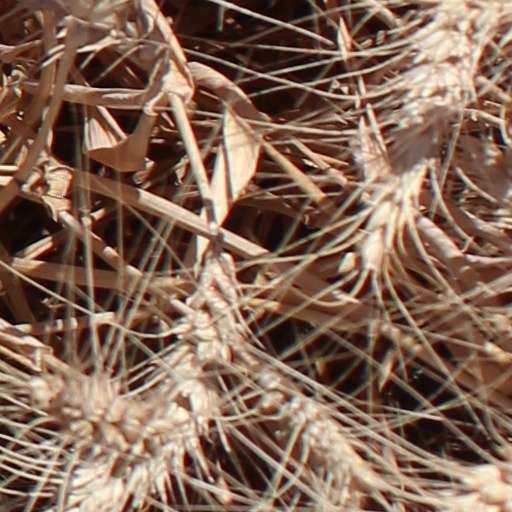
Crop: wheat